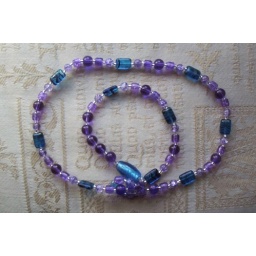
This is a lariat style necklace using purple beads in clear and crackle glass and luscious turquoise beads.